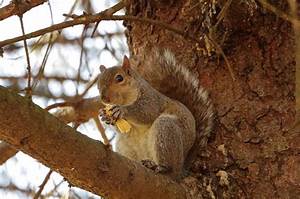
Label: squirrel